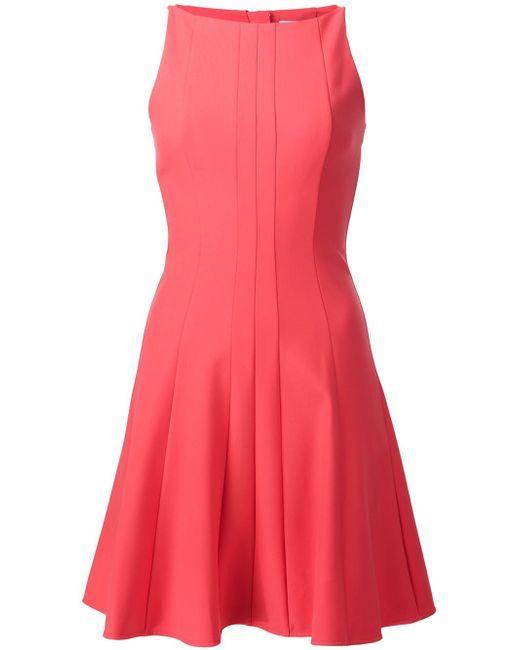
Langer Rosa Flay-Freizeitrock mit taillierter Taille